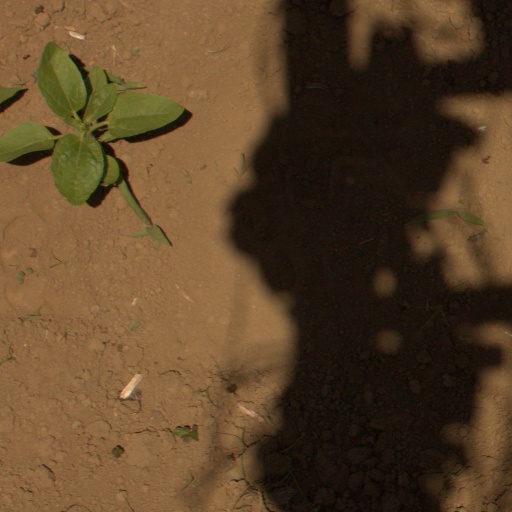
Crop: Jerusalem artichoke